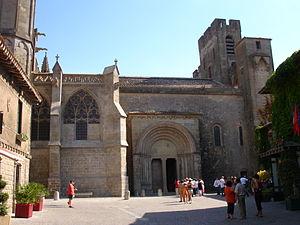
France, Aude (11), Carcassonne, basilique de Saint-Nazaire